Igor Silva (footballer)

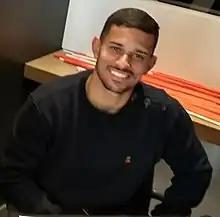
Igor in 2022

Igor Silva de Almeida (born 21 August 1996), known as Igor Silva or Igor Carioca, is a Brazilian professional footballer who plays as a right-back for club Lorient.